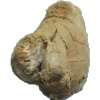
Label: Ginger Root 1